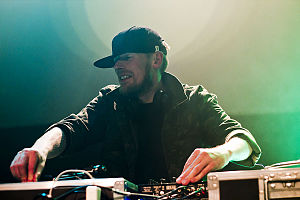
DJ Static
DJ Static her fotograferet på spillestedet Forbrændingen den 9. februar 2013
DJ Static på spillestedet Forbrændingen 9. februar 2013
Thorbjørn Schwarz, bedre kendt under sit kunstnernavn DJ Static er en dansk disc jockey og producer, som står bag en række udgivelser og mixtapes. Han spiller primært musik inden for genrene electronica, funk og hiphop